Neil H. Jacoby

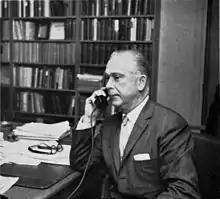
Neil Jacoby at UCLA (1960)

Neil Herman Jacoby (September 19, 1909 – May 31, 1979) was a university professor and public servant and was widely recognized as an expert on matters of taxation, finance, economic policy, and business-government relationships.